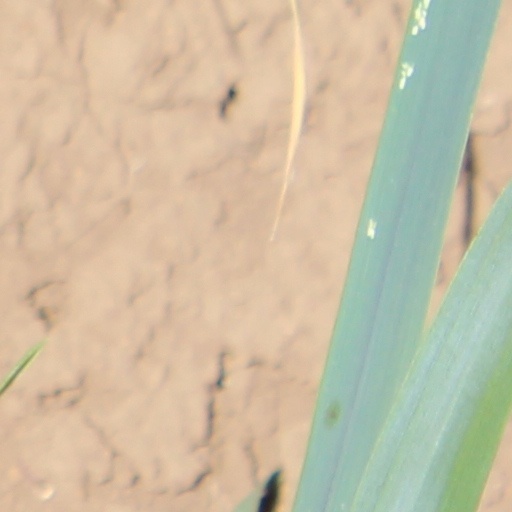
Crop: wheat